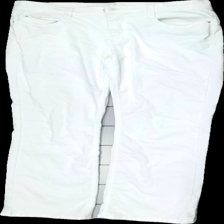
View: front
Type: Jeans
Category: Ladies
Brand: Not in the list
Brand text on label: Mac
Colors: White
Material: 85% bomull 15% polyester
Pattern: Logo print
Cut: Tight
Size: 42
Season: All
Stains: Major
Damage: smuts fläckar
Damage location: top center
Damage 2: smuts fläckar
Damage 2 location: middle center
Damage 3: smuts fläckar
Damage 3 location: bottom center
Price range: <50
Recommended usage: Export
Description: vita jeans
Comment: många smuts fläckar